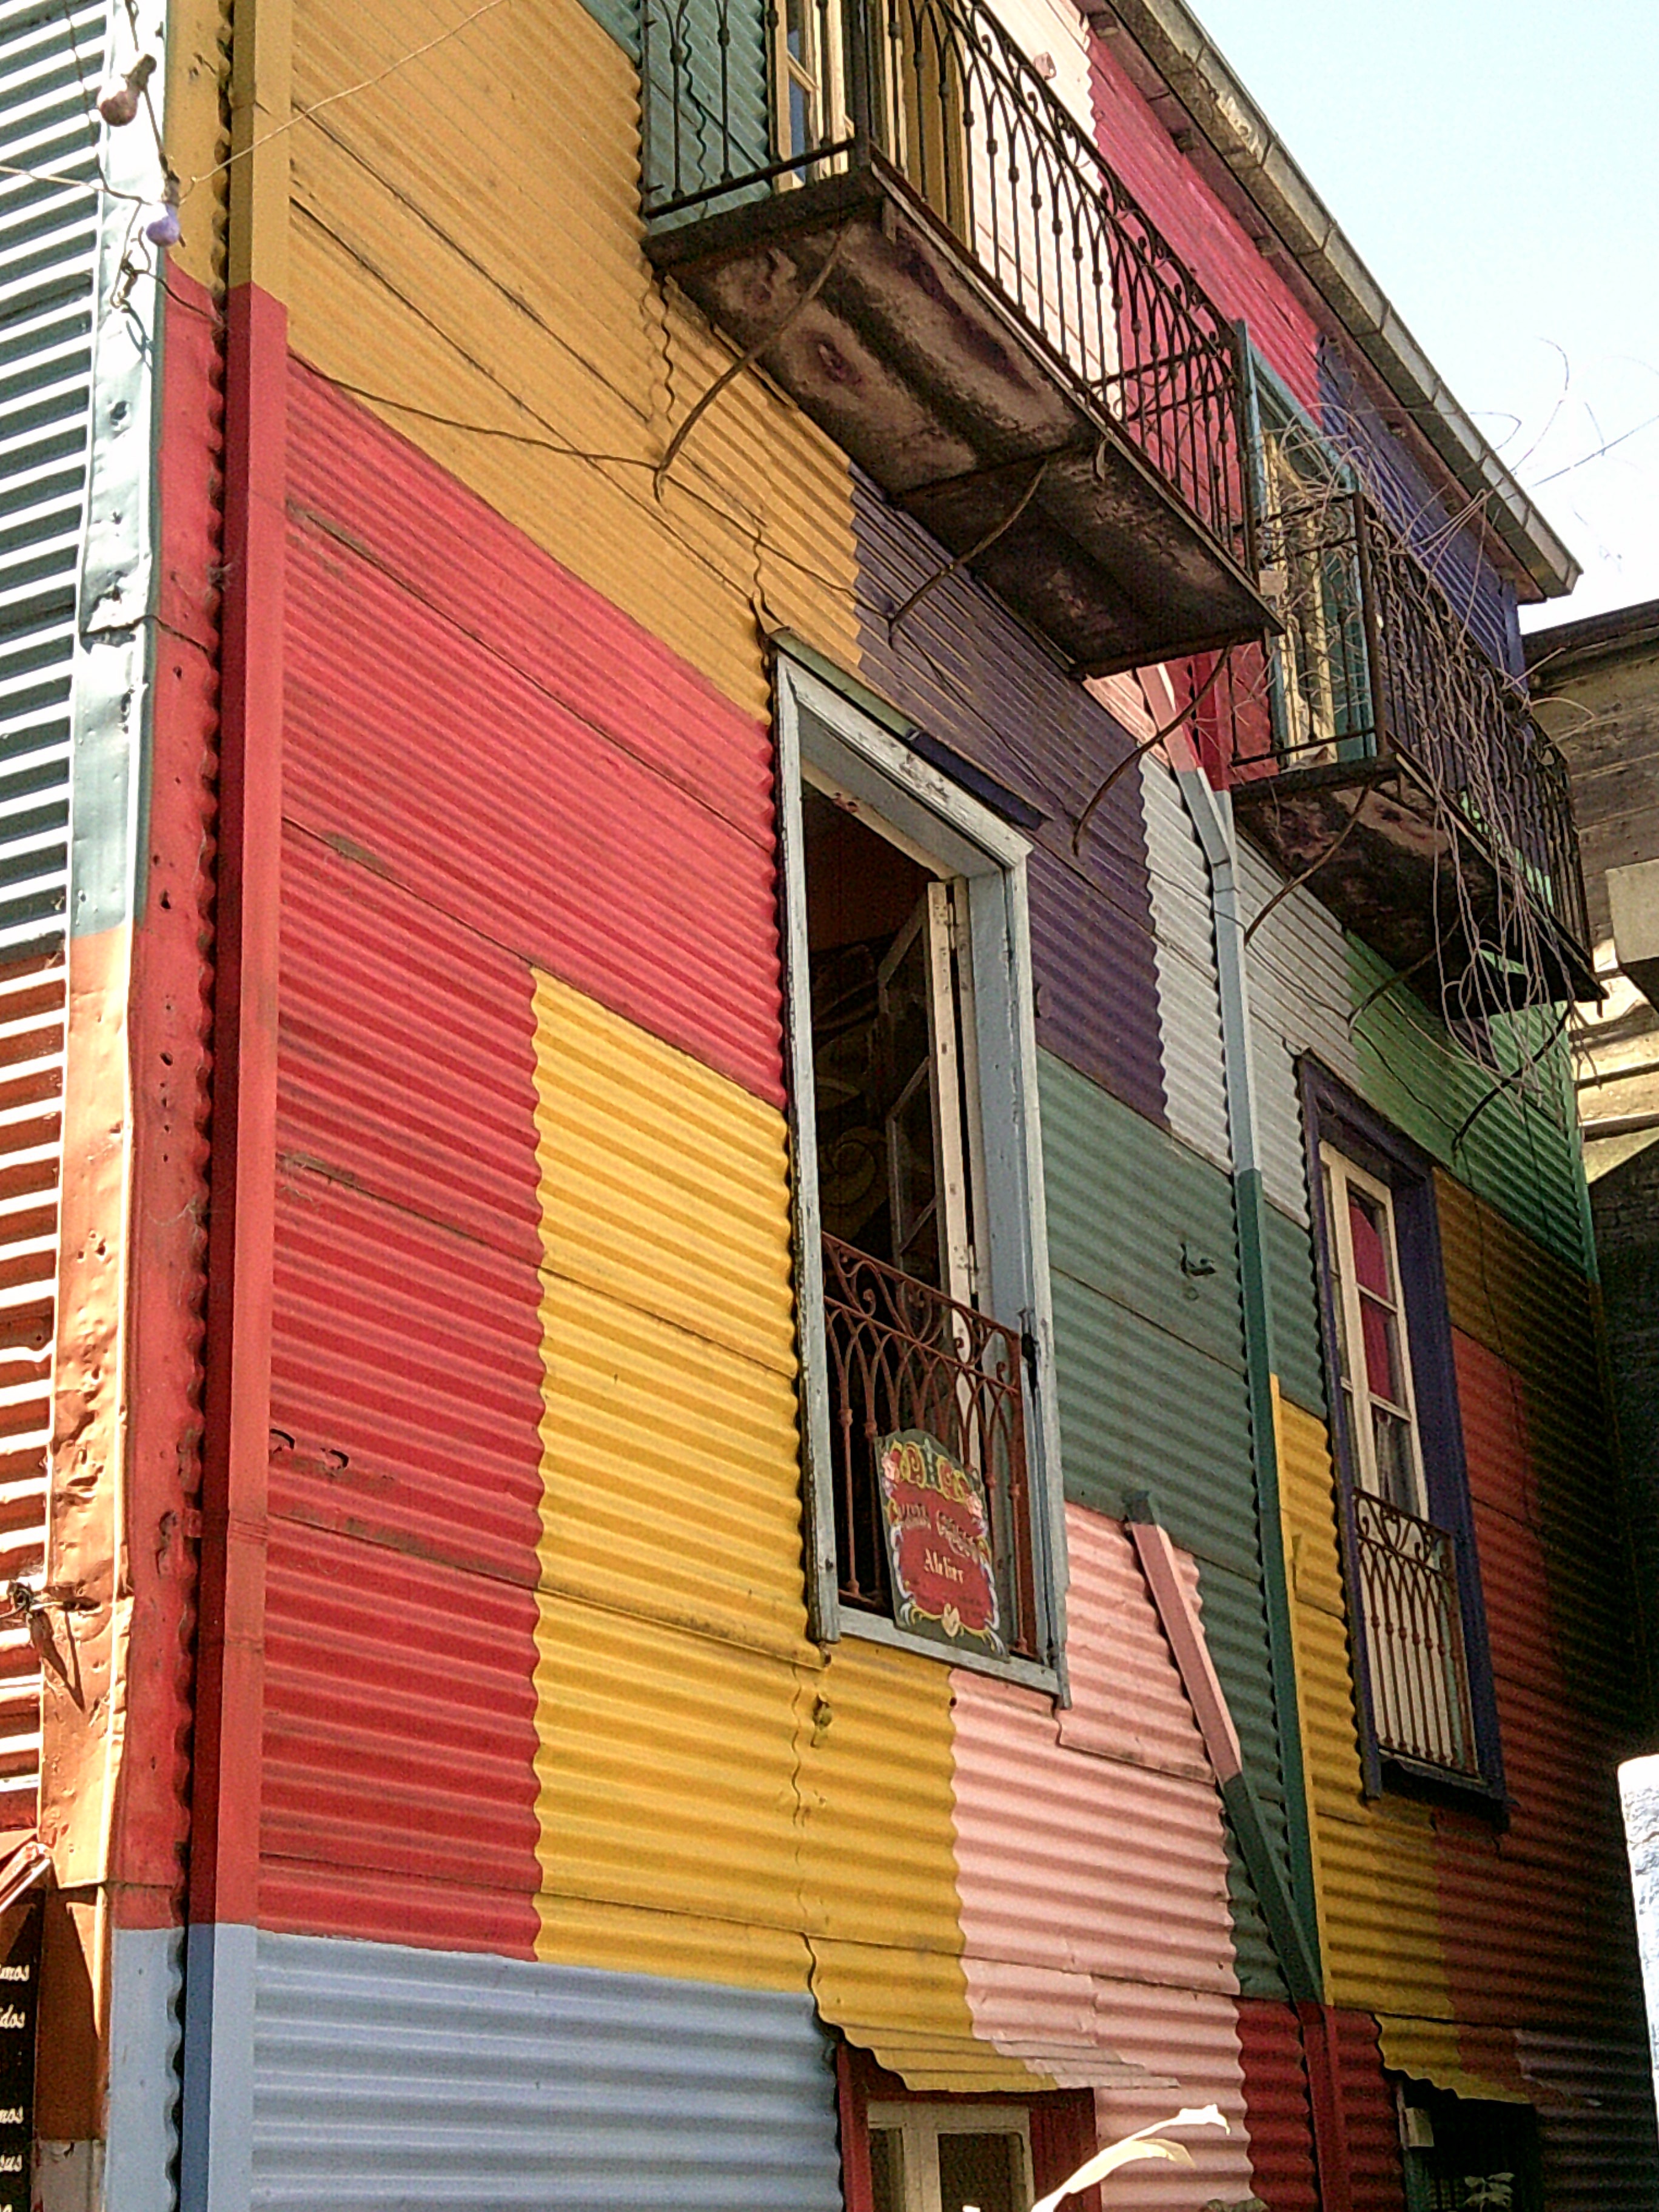
architecture, structure, wood, house, window, building, wall, cityscape, downtown, color, facade, exterior, argentina, siding, neighbourhood, boca, buenos aires, urban area, residential area, window covering